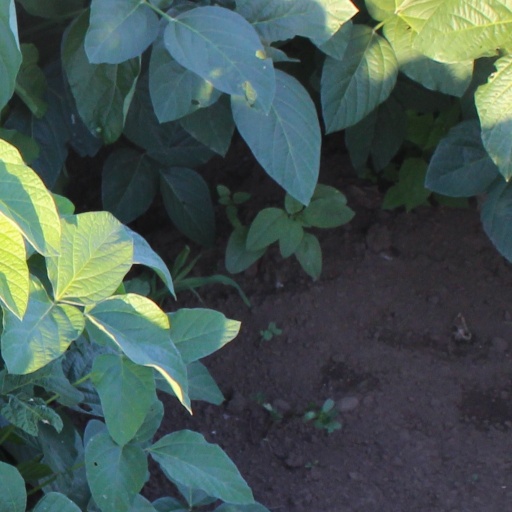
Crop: soybean